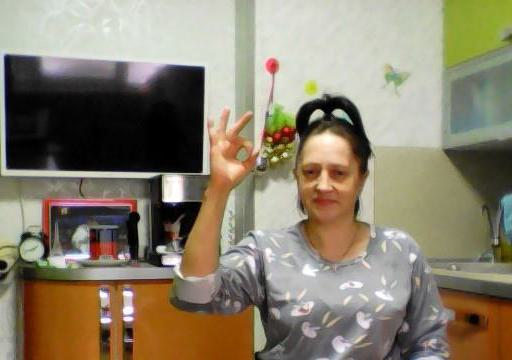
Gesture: ok